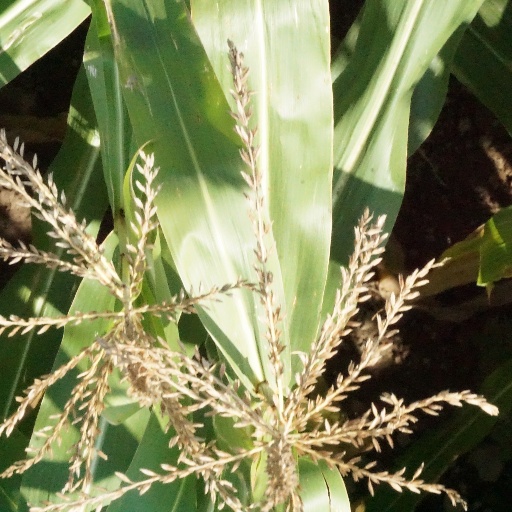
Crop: maize; corn